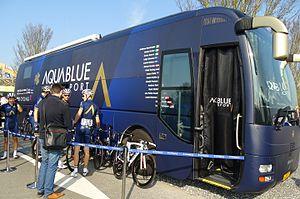
Reportage réalisé le mardi 28 mars à l'occasion de du départ de la première étape des Trois jours de La Panne 2017 à Adinkerque (La Panne), Belgique.
L'équipe cycliste Aqua Blue Sport est une équipe cycliste continentale professionnelle irlandaise active en 2017 et 2018.
La saison 2017 de l'équipe cycliste Aqua Blue Sport est la première de cette équipe.